California Chrome

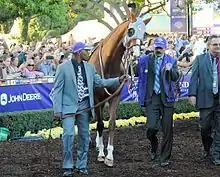
California Chrome in 2016 with new racing colors, led by exercise rider Dihigi Gladney (left) and groom Raul Rodriguez (right)

Martin's plans for the horse in 2016 included a return to the Dubai World Cup, and ultimately another try at the Breeders' Cup Classic. Sherman's barn had a new exercise rider for the horse, Dihigi Gladney, a former bull rider and ex-jockey who grew up in Watts, who also runs a pony ride concession at Santa Anita. The purple and green DAP silks were replaced with a new silver-gray design representing the California Chrome, LLC partnership that now owned the horse. Martin stated that his goal for California Chrome was to become the leading money-winning horse of all time.